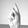
ASL letter: K